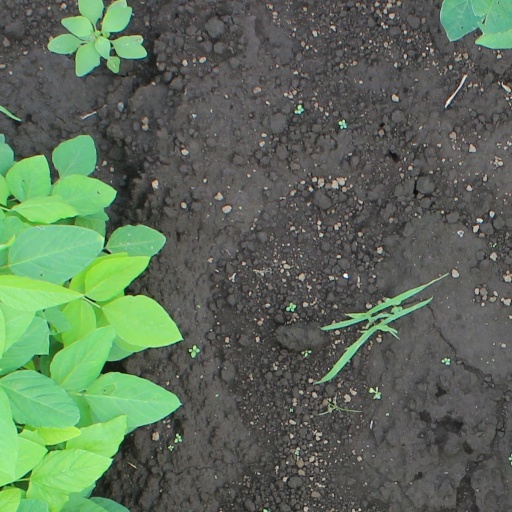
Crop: soybean